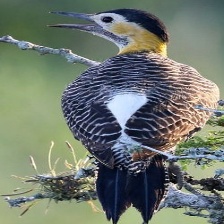
Species: CAMPO FLICKER
Scientific name: COLAPTES CAMPESTRIS